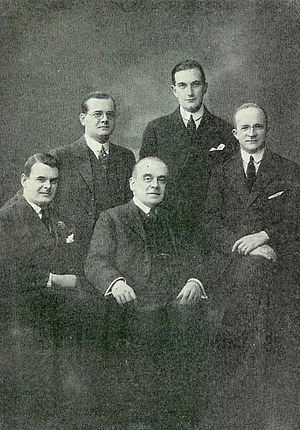
C.K. Hansen / Historie
C.K. Hansens ejere i 1940: I midten ses Johan Hansen Sr. Med uret er det: Willie C.K. Hansen, Norman H. Hansen, Knud Hansen og C.J.C. Harhoff
C.K. Hansen var et dansk rederi og skibsmæglerforretning, som stod for befragtning, klarering, havari- og linieagentur, spedition og internationale transporter. I sine første årtier var firmaet dog primært en grossistvirksomhed.